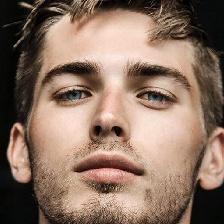
Label: faces